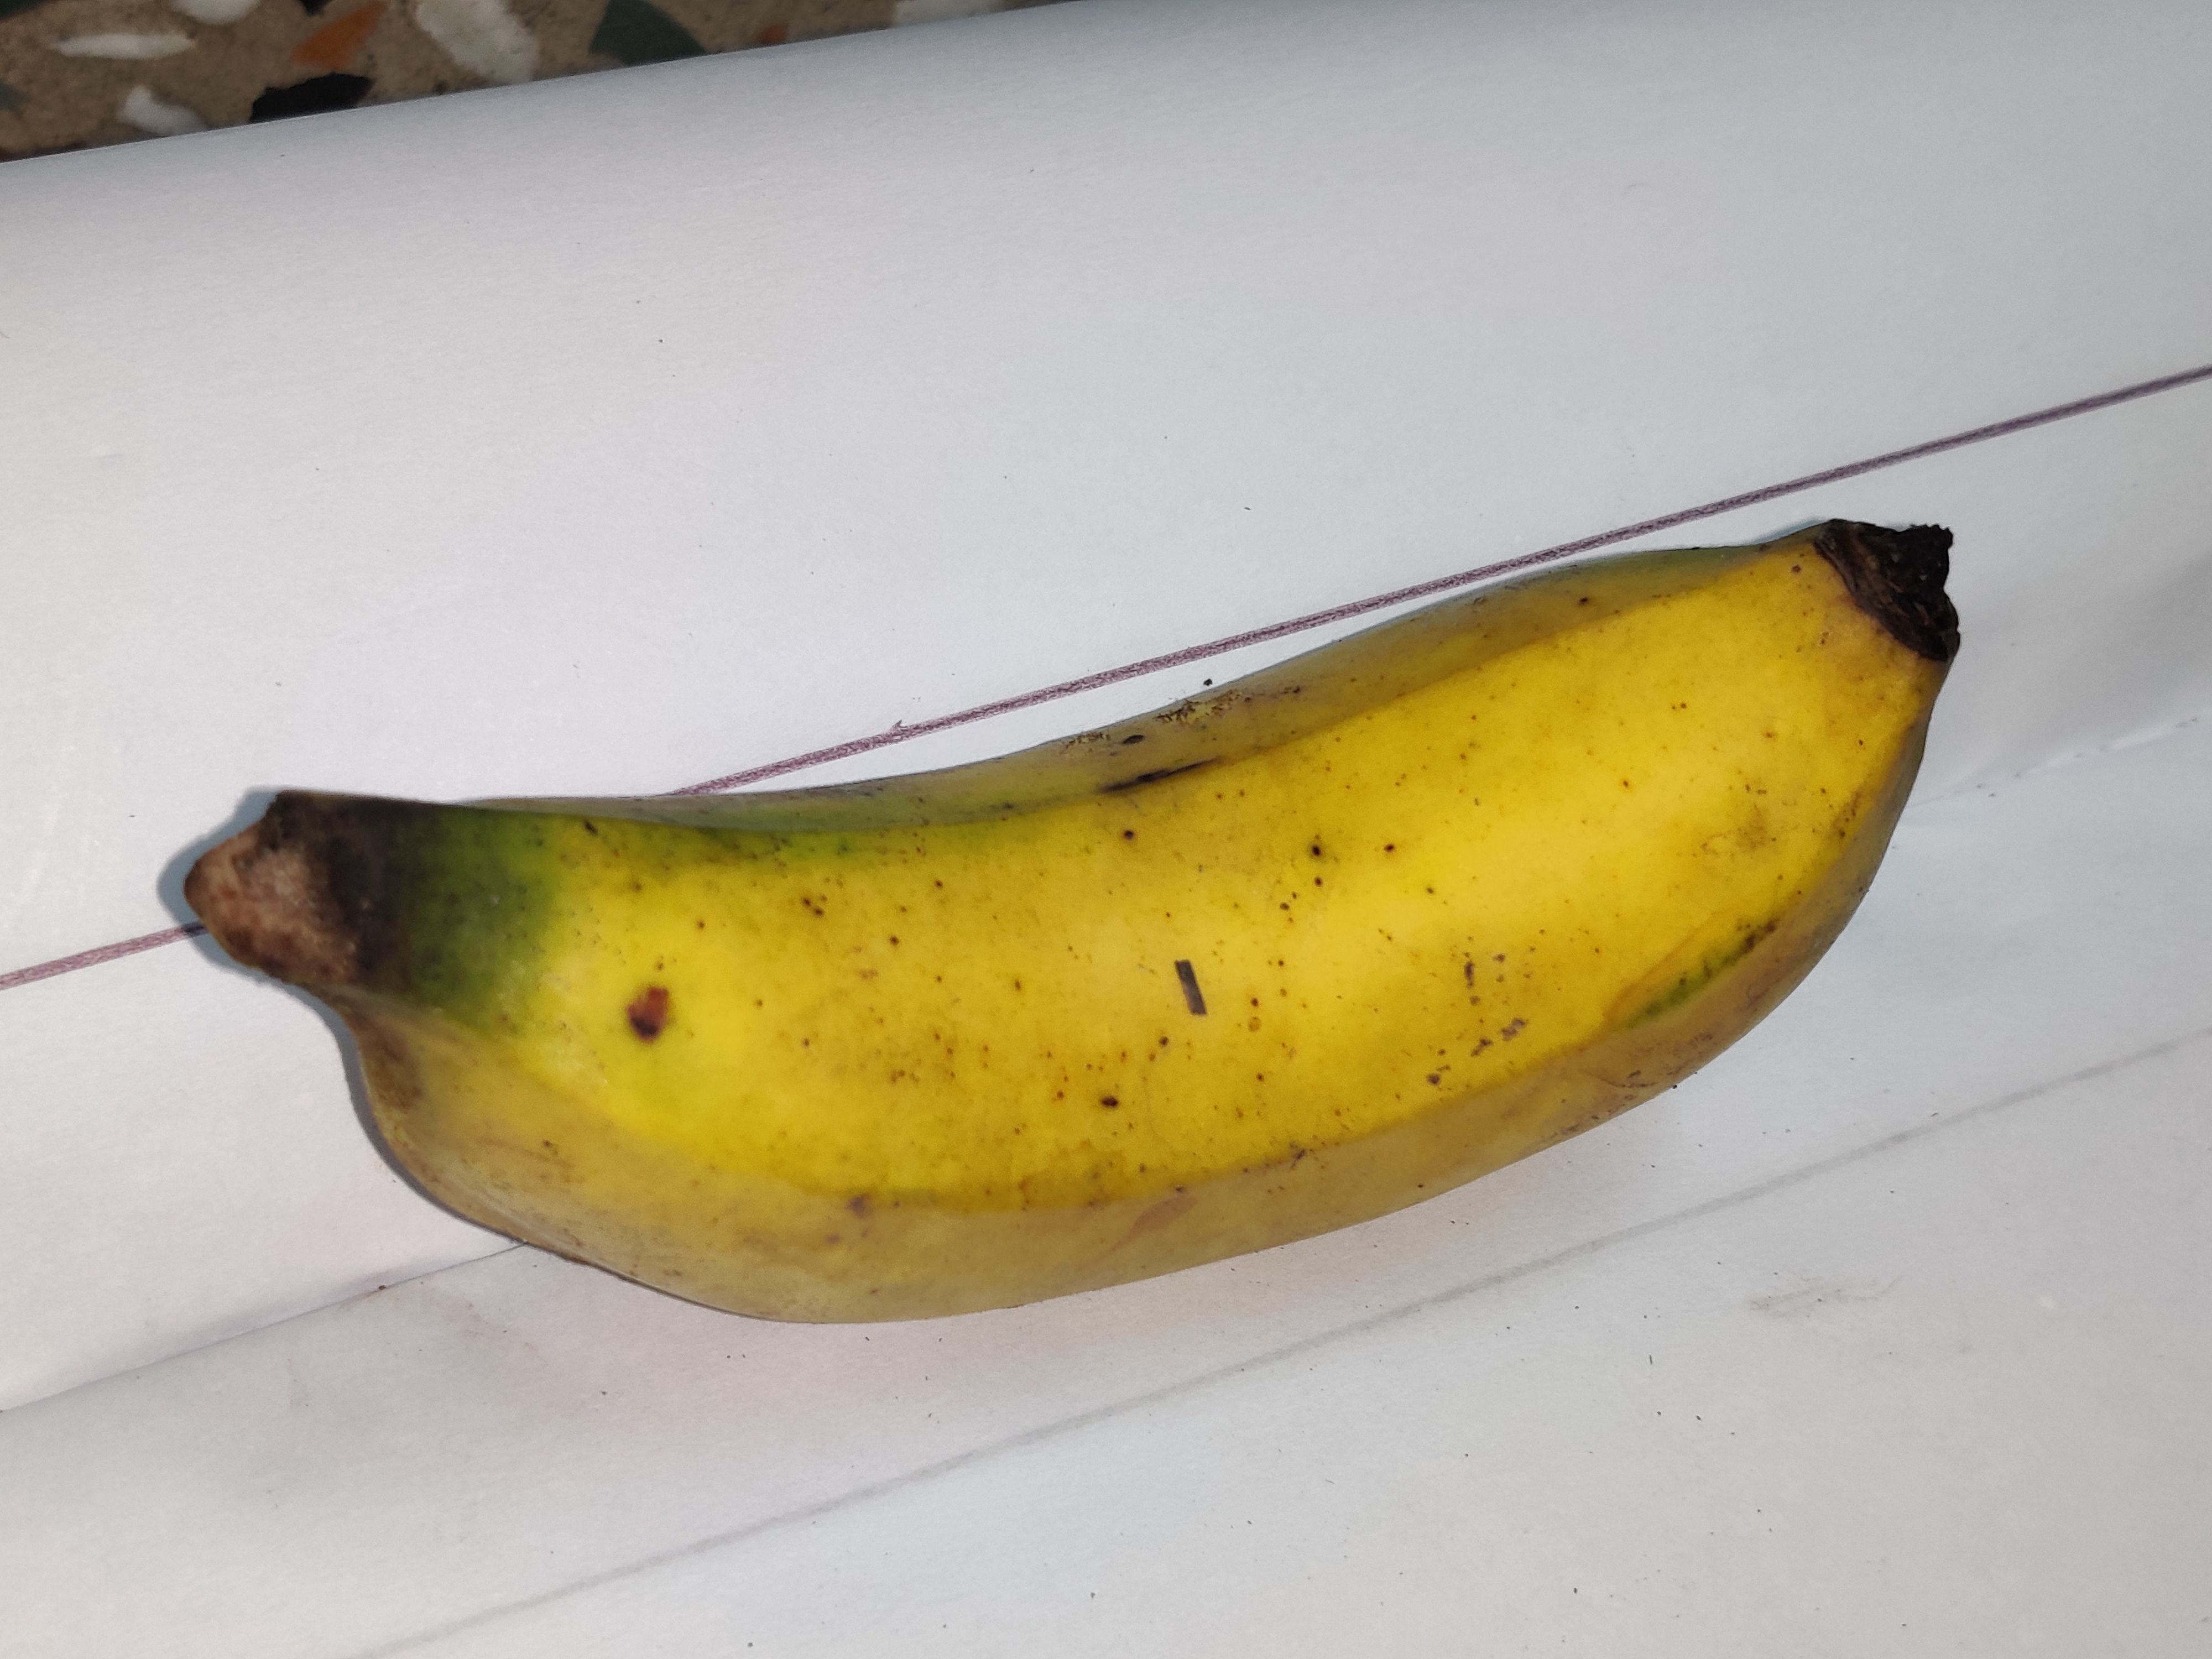
Fruit: banana
Grade: 1st-grade